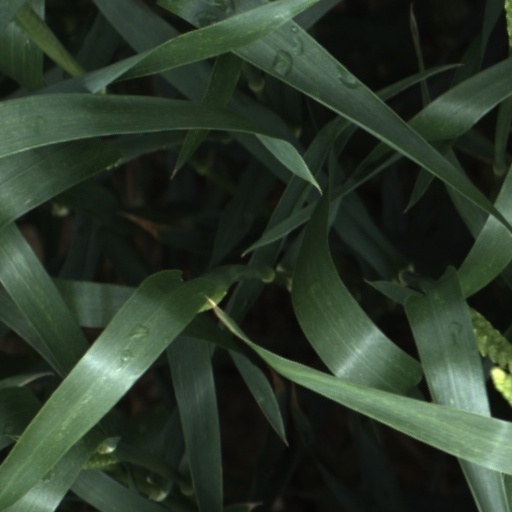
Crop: wheat